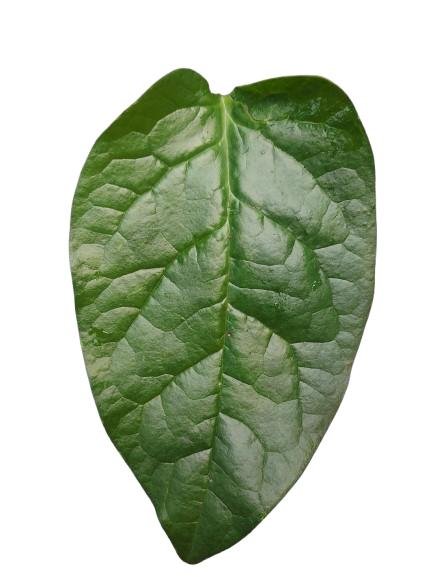
Label: Healthy-Leaf